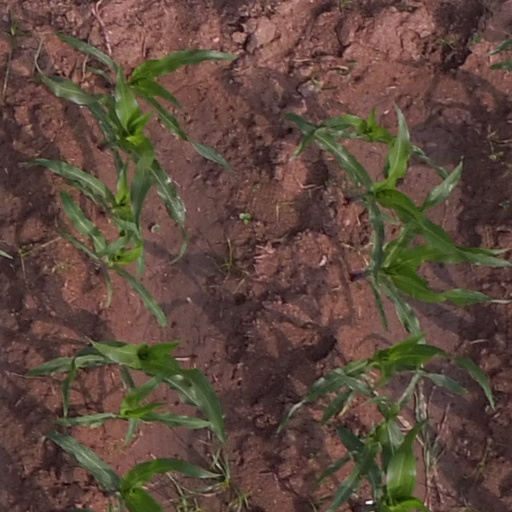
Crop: maize; corn